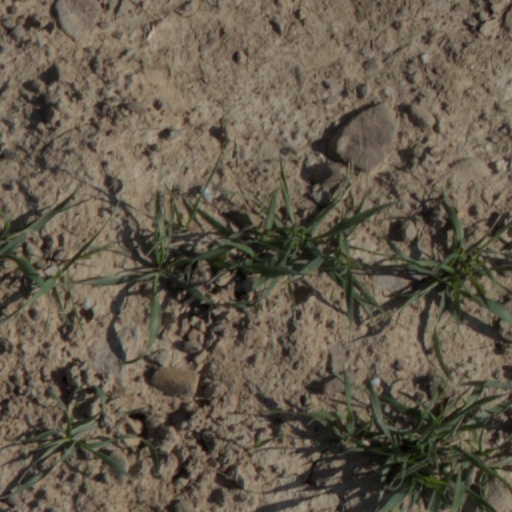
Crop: wheat